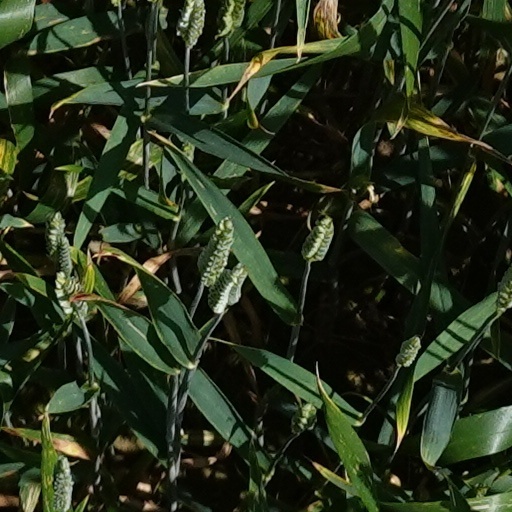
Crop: wheat